Ugo Morin

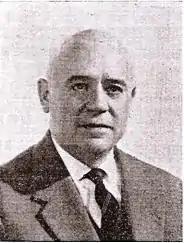
Ugo Morin

Ugo Morin (February 7, 1901 – January 1, 1968) was an Italian mathematician and antifascist.